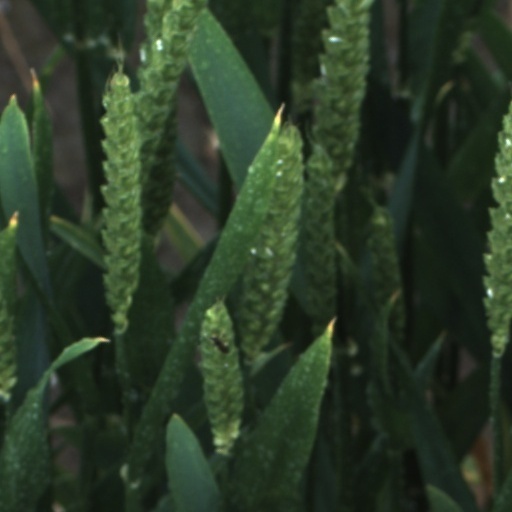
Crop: wheat